The Fruit of Grisaia

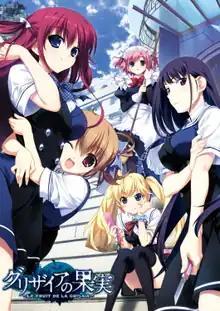
Original visual novel cover

is a Japanese adult visual novel, the first in a series of visual novels by Frontwing, with character designs by Akio Watanabe and Fumio. It was released in February 2011 for Windows, and it was later ported to the PlayStation Portable and PlayStation Vita. Two sequel visual novels were also produced for Windows: The Labyrinth of Grisaia in February 2012 and The Eden of Grisaia in May 2013. The three games have been licensed in English and published worldwide by Sekai Project in 2015. There have been two manga adaptations published by Akita Shoten and Mag Garden. A 13-episode anime television series animated by Eight Bit and produced by NBCUniversal aired in Japan from October to December 2014. Subsequently, anime adaptations of the two sequel games aired between April and June 2015. An anime film adaptation of Grisaia: Phantom Trigger premiered on March 15, 2019. A sequel to the film titled Grisaia: Phantom Trigger the Animation Stargazer premiered on November 27, 2020. An anime television series adaptation of "Grisaia: Phantom Trigger" aired from January to March 2025.